List of birds of Namibia

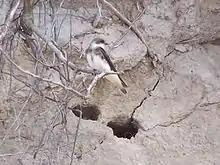
Bank swallow

The family Hirundinidae is adapted to aerial feeding. They have a slender streamlined body, long pointed wings, and a short bill with a wide gape. The feet are adapted to perching rather than walking, and the front toes are partially joined at the base.